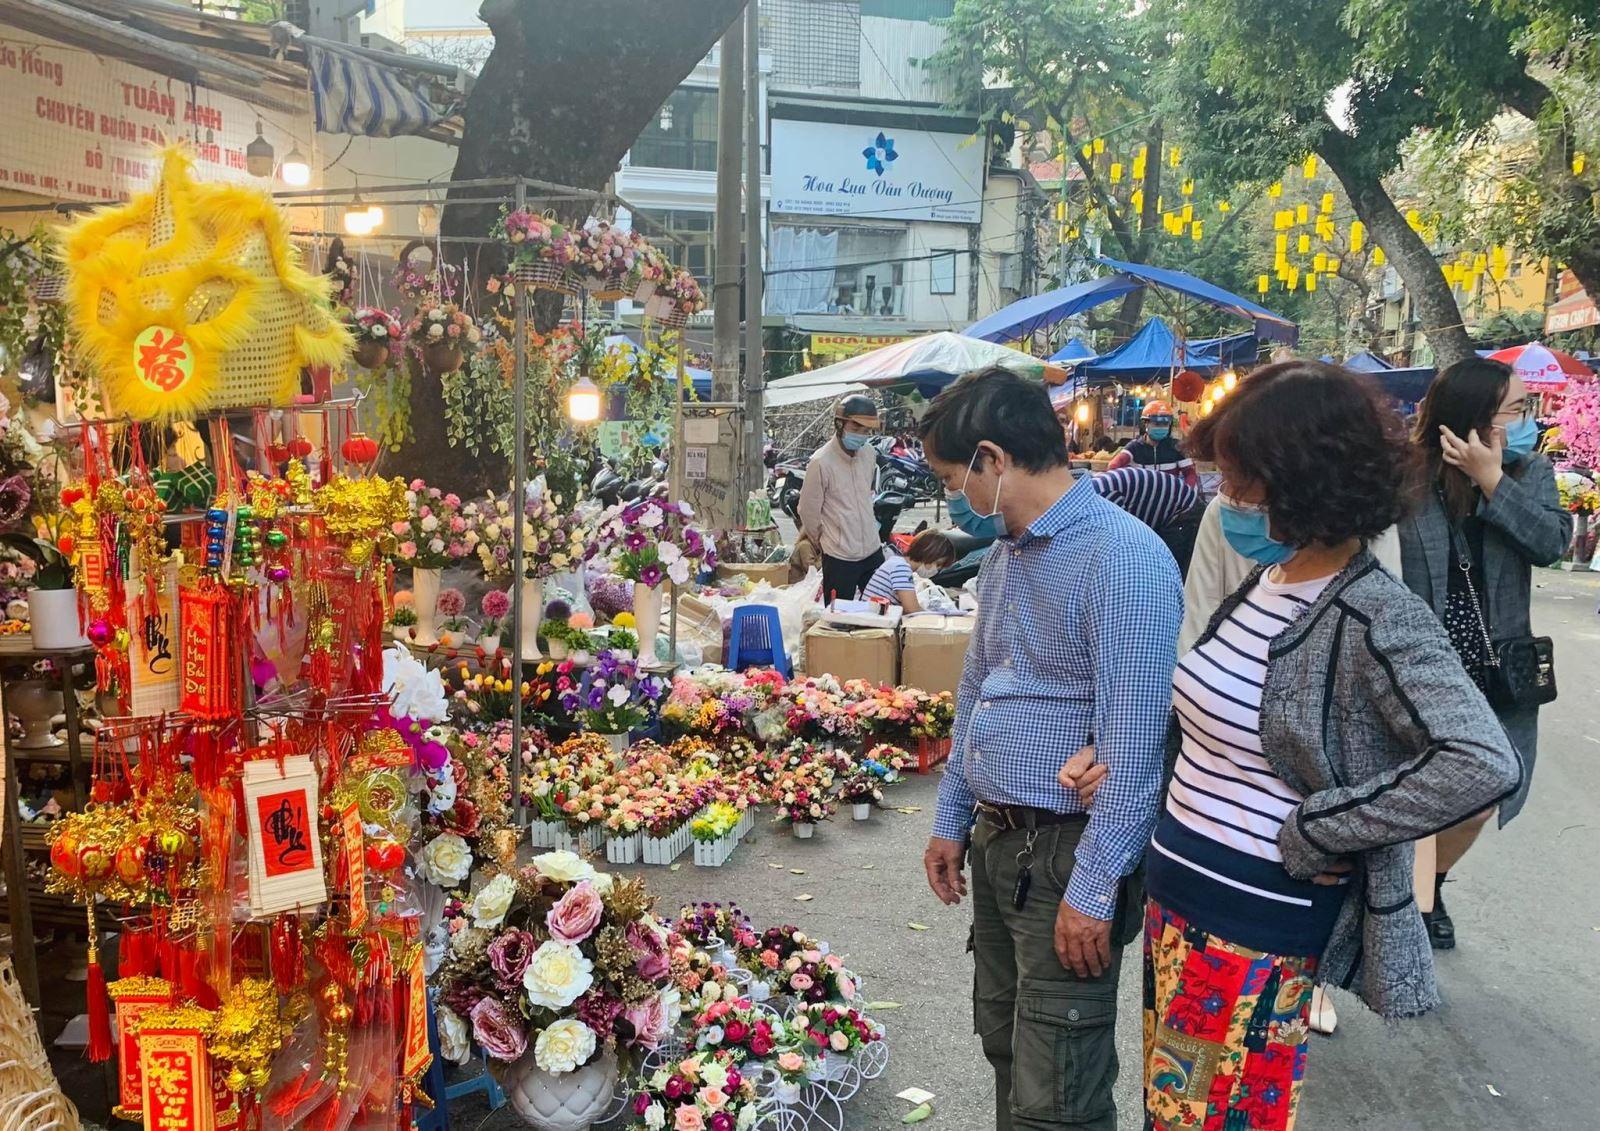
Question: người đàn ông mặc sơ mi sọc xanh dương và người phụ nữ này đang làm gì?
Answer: đang lựa xem những chậu hoa